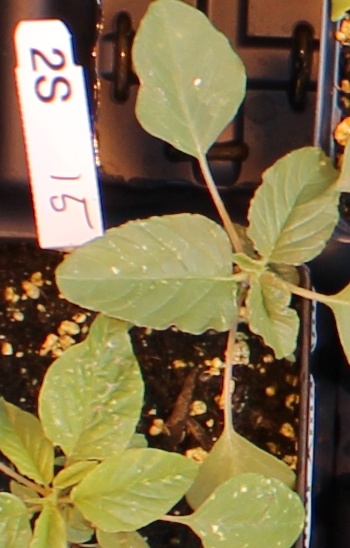
Label: Palmer Amaranth